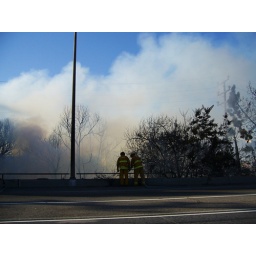
a car caught on fire, then went over the side of the 134 and caught the trees on fire.